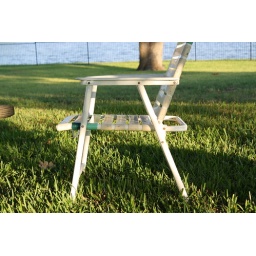
The chair makes an a, also taken at my lake house in Gainsville, also taken with natural lighting.